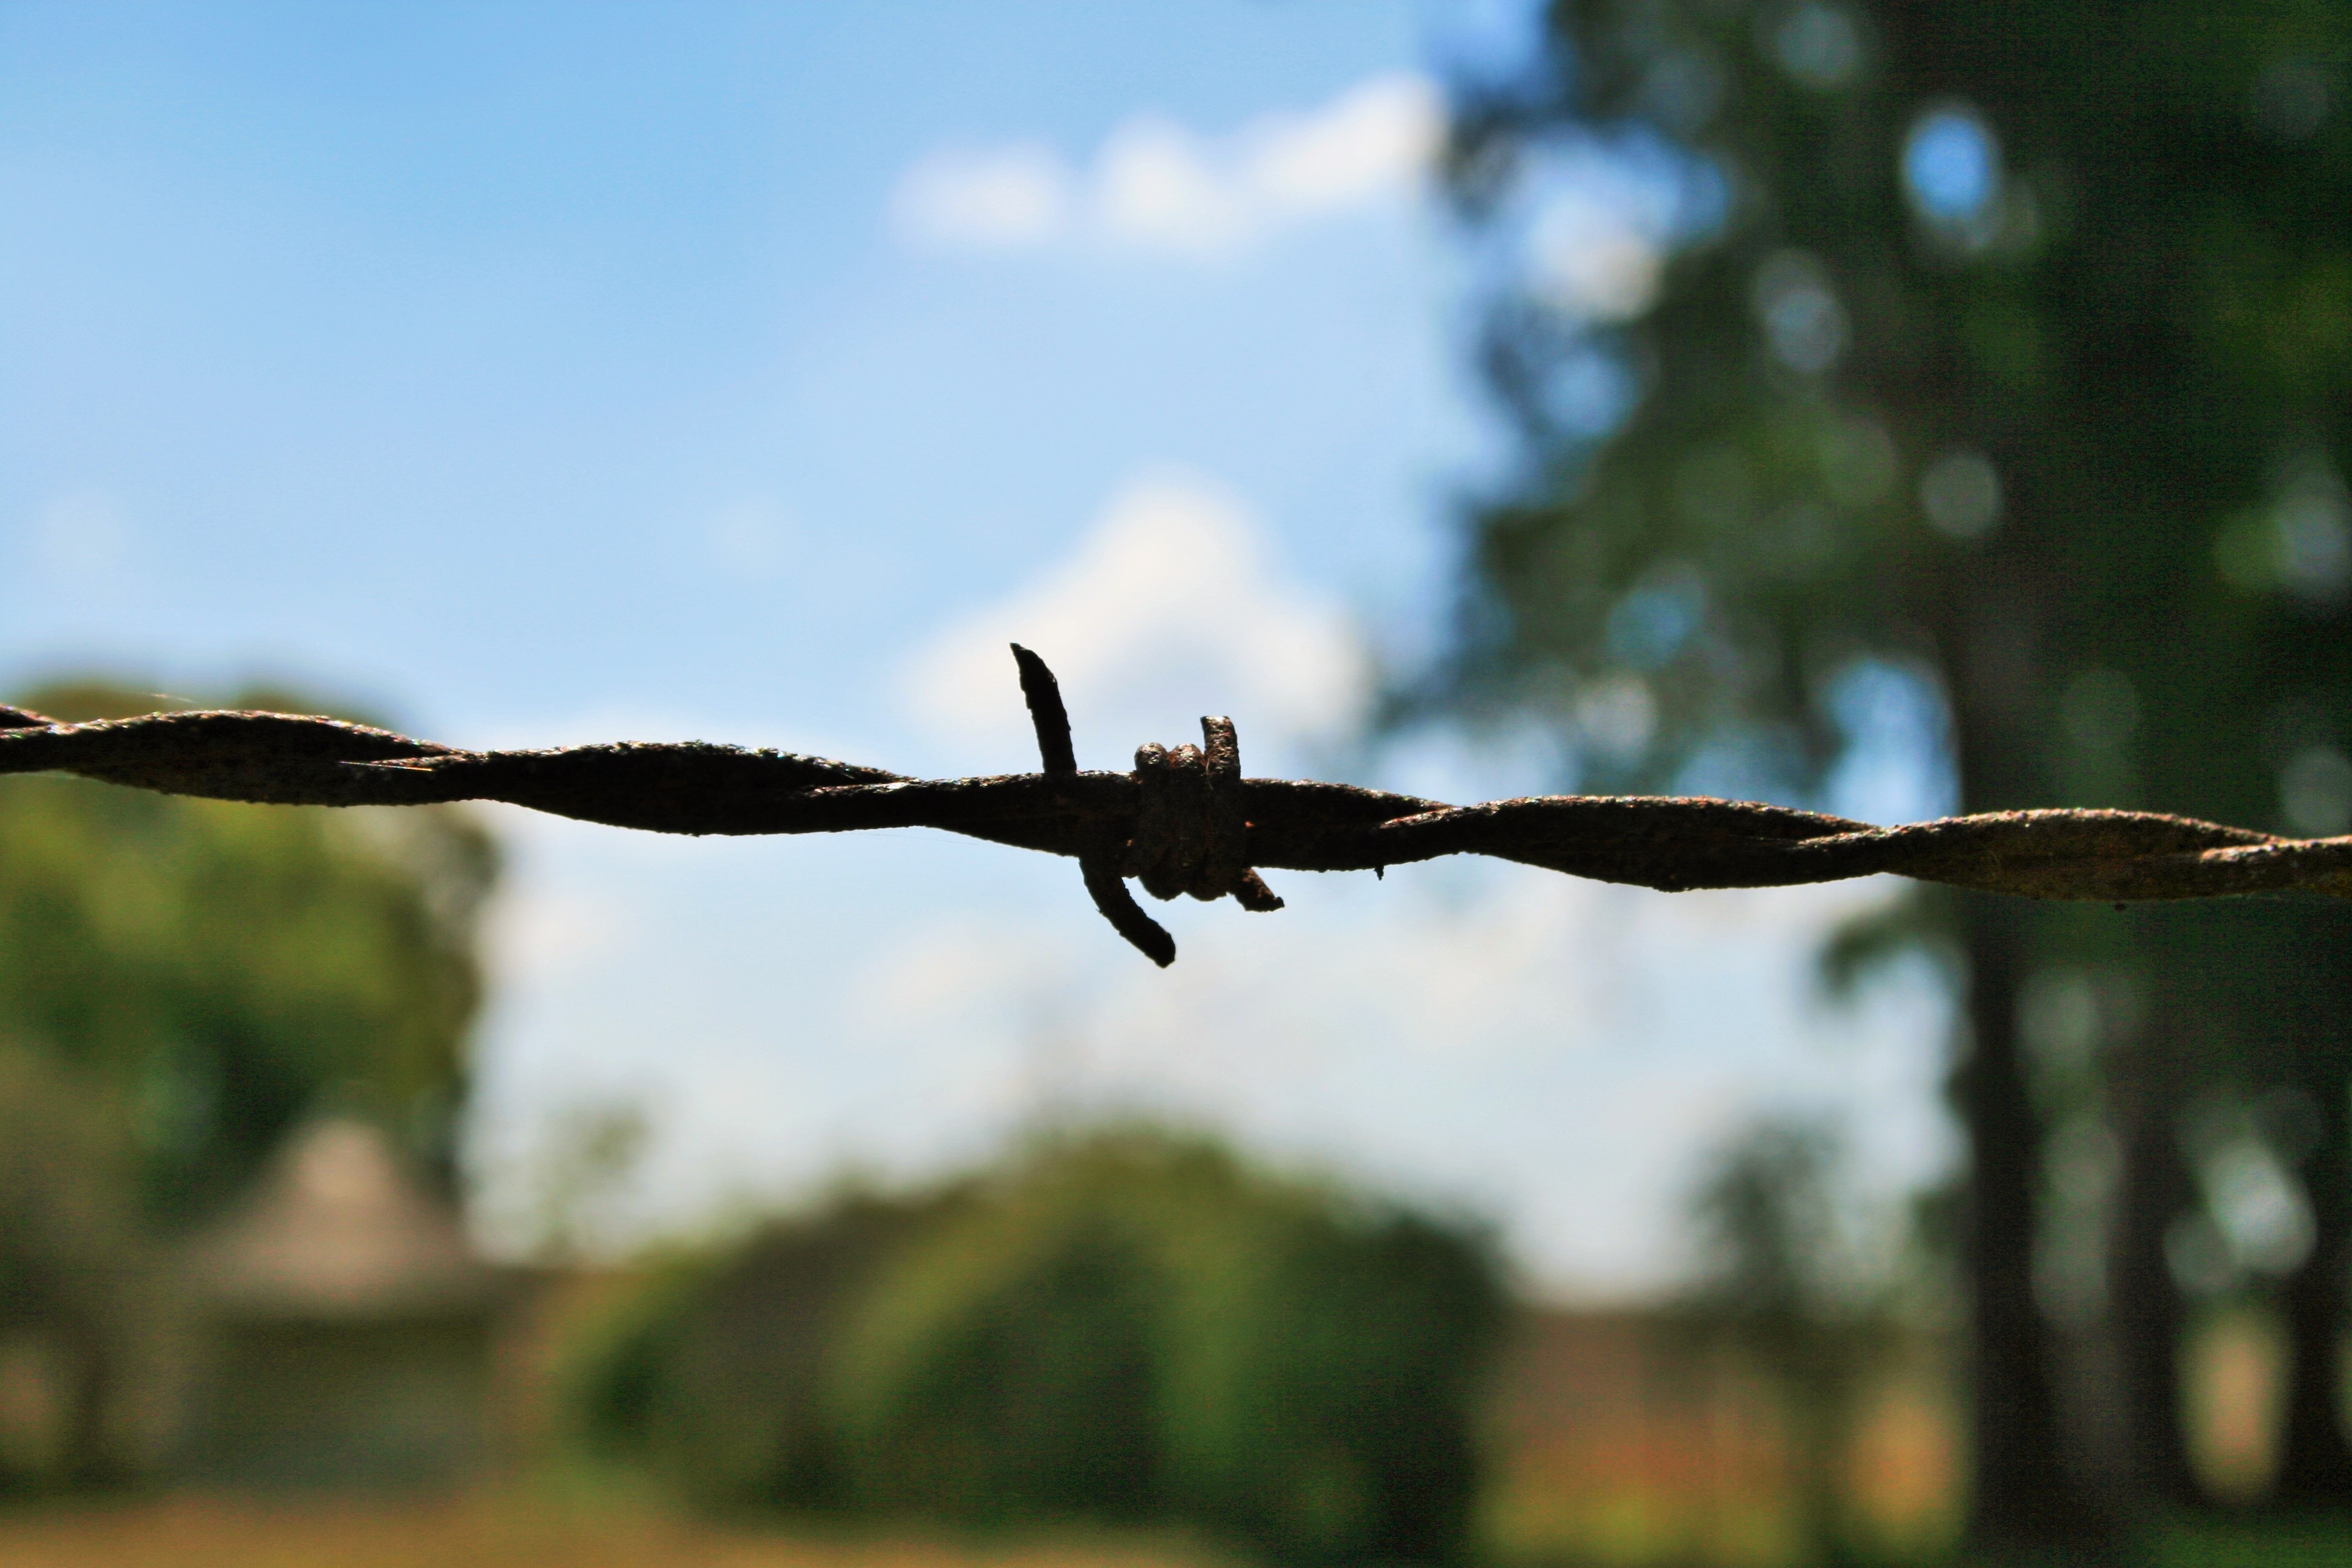
tree, nature, grass, branch, sharp, fence, barbed wire, farm, sunlight, leaf, wire, green, security, barbed, rusted, twisted, barb, woody plant, outdoor structure, wire fencing, home fencing